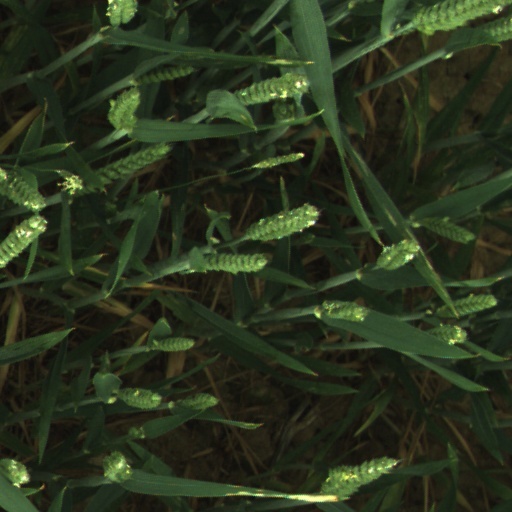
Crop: wheat